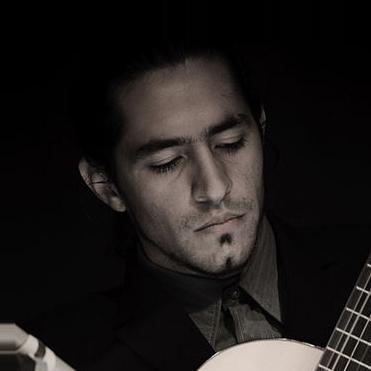
Age: 28